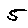
Label: 5